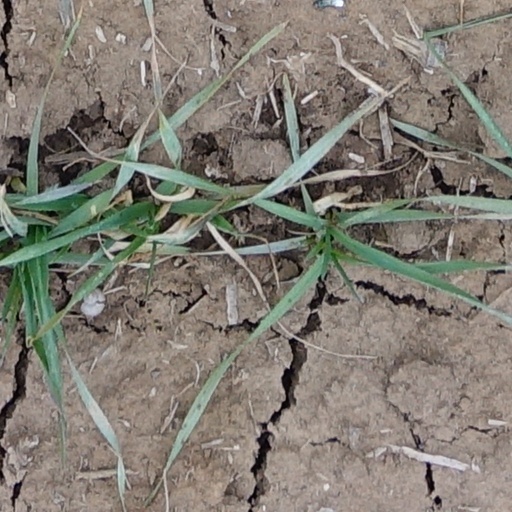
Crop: wheat